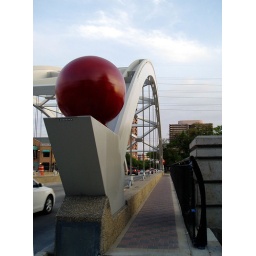
Sidewalk on the bridge on Montrose over highway 59